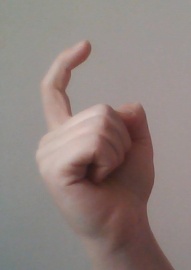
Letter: ra